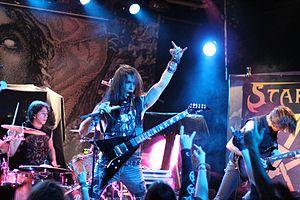
Starkill est un groupe de death metal mélodique américain, originaire de Chicago, dans l'Illinois. Les membres se rencontrent en 2008 et signent leur premier contrat avec Century Media Records, le 14 décembre 2012. Le premier album, Fires of Life, sort le 16 mai 2013.